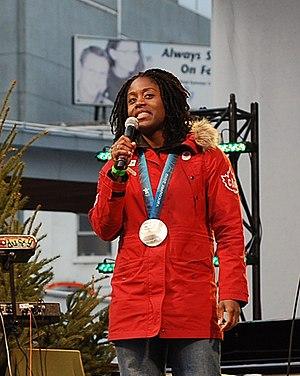
Shelley-Ann Brown, née le 15 mars 1980 à Scarborough, est une pilote de bobsleigh canadienne.